Former Consulate-General of the United Kingdom, Shanghai

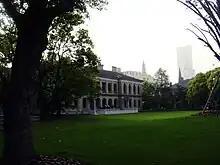
Former Consulate-General of the United Kingdom, Shanghai

The Former Consulate-General of the United Kingdom (英国驻上海总领事馆) building located in Shanghai, China, is one of the oldest buildings on the Bund.